Sports nutrition

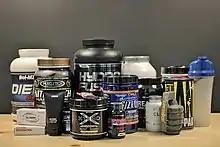
An assortment of supplements.

The supplement creatine may be helpful for well-trained athletes to increase exercise performance and strength in relation with their dietary regimen.